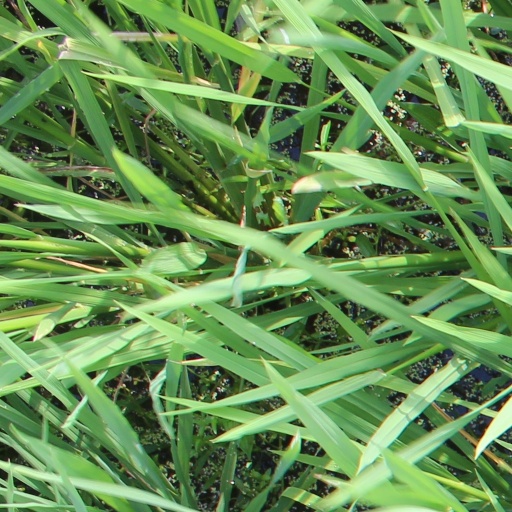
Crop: rice